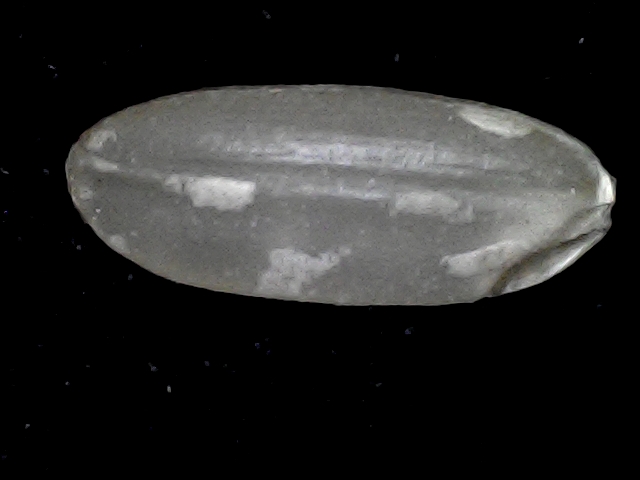
Rice variety: BD72